Villanova University

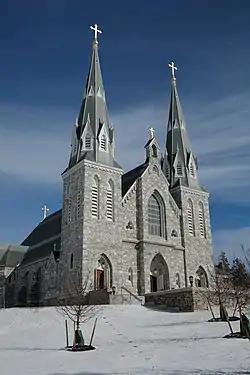
St. Thomas of Villanova Church

"The Villanovan" has been an officially recognized and accredited student newspaper since its founding in 1916. The university's newspaper of record, the tabloid-sized weekly usually produces 12 issues per semester, at 6,500 copies per issue.